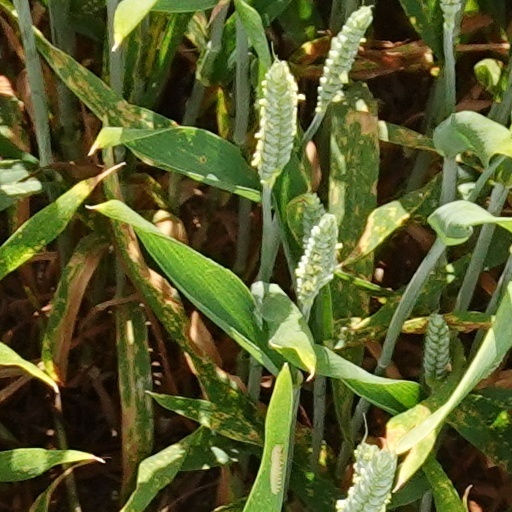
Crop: wheat